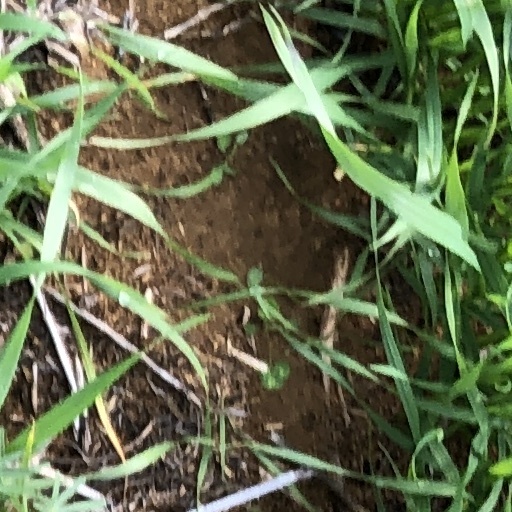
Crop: wheat